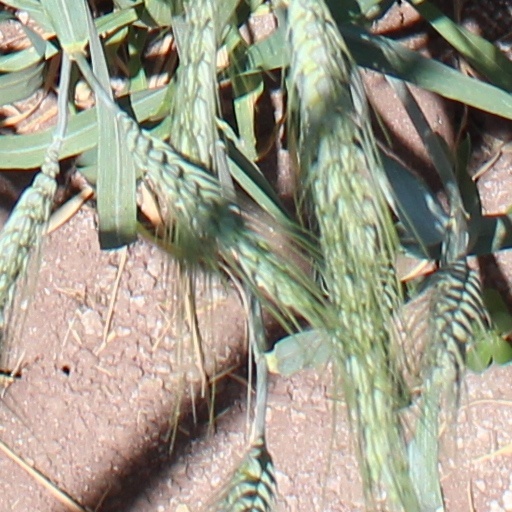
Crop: wheat